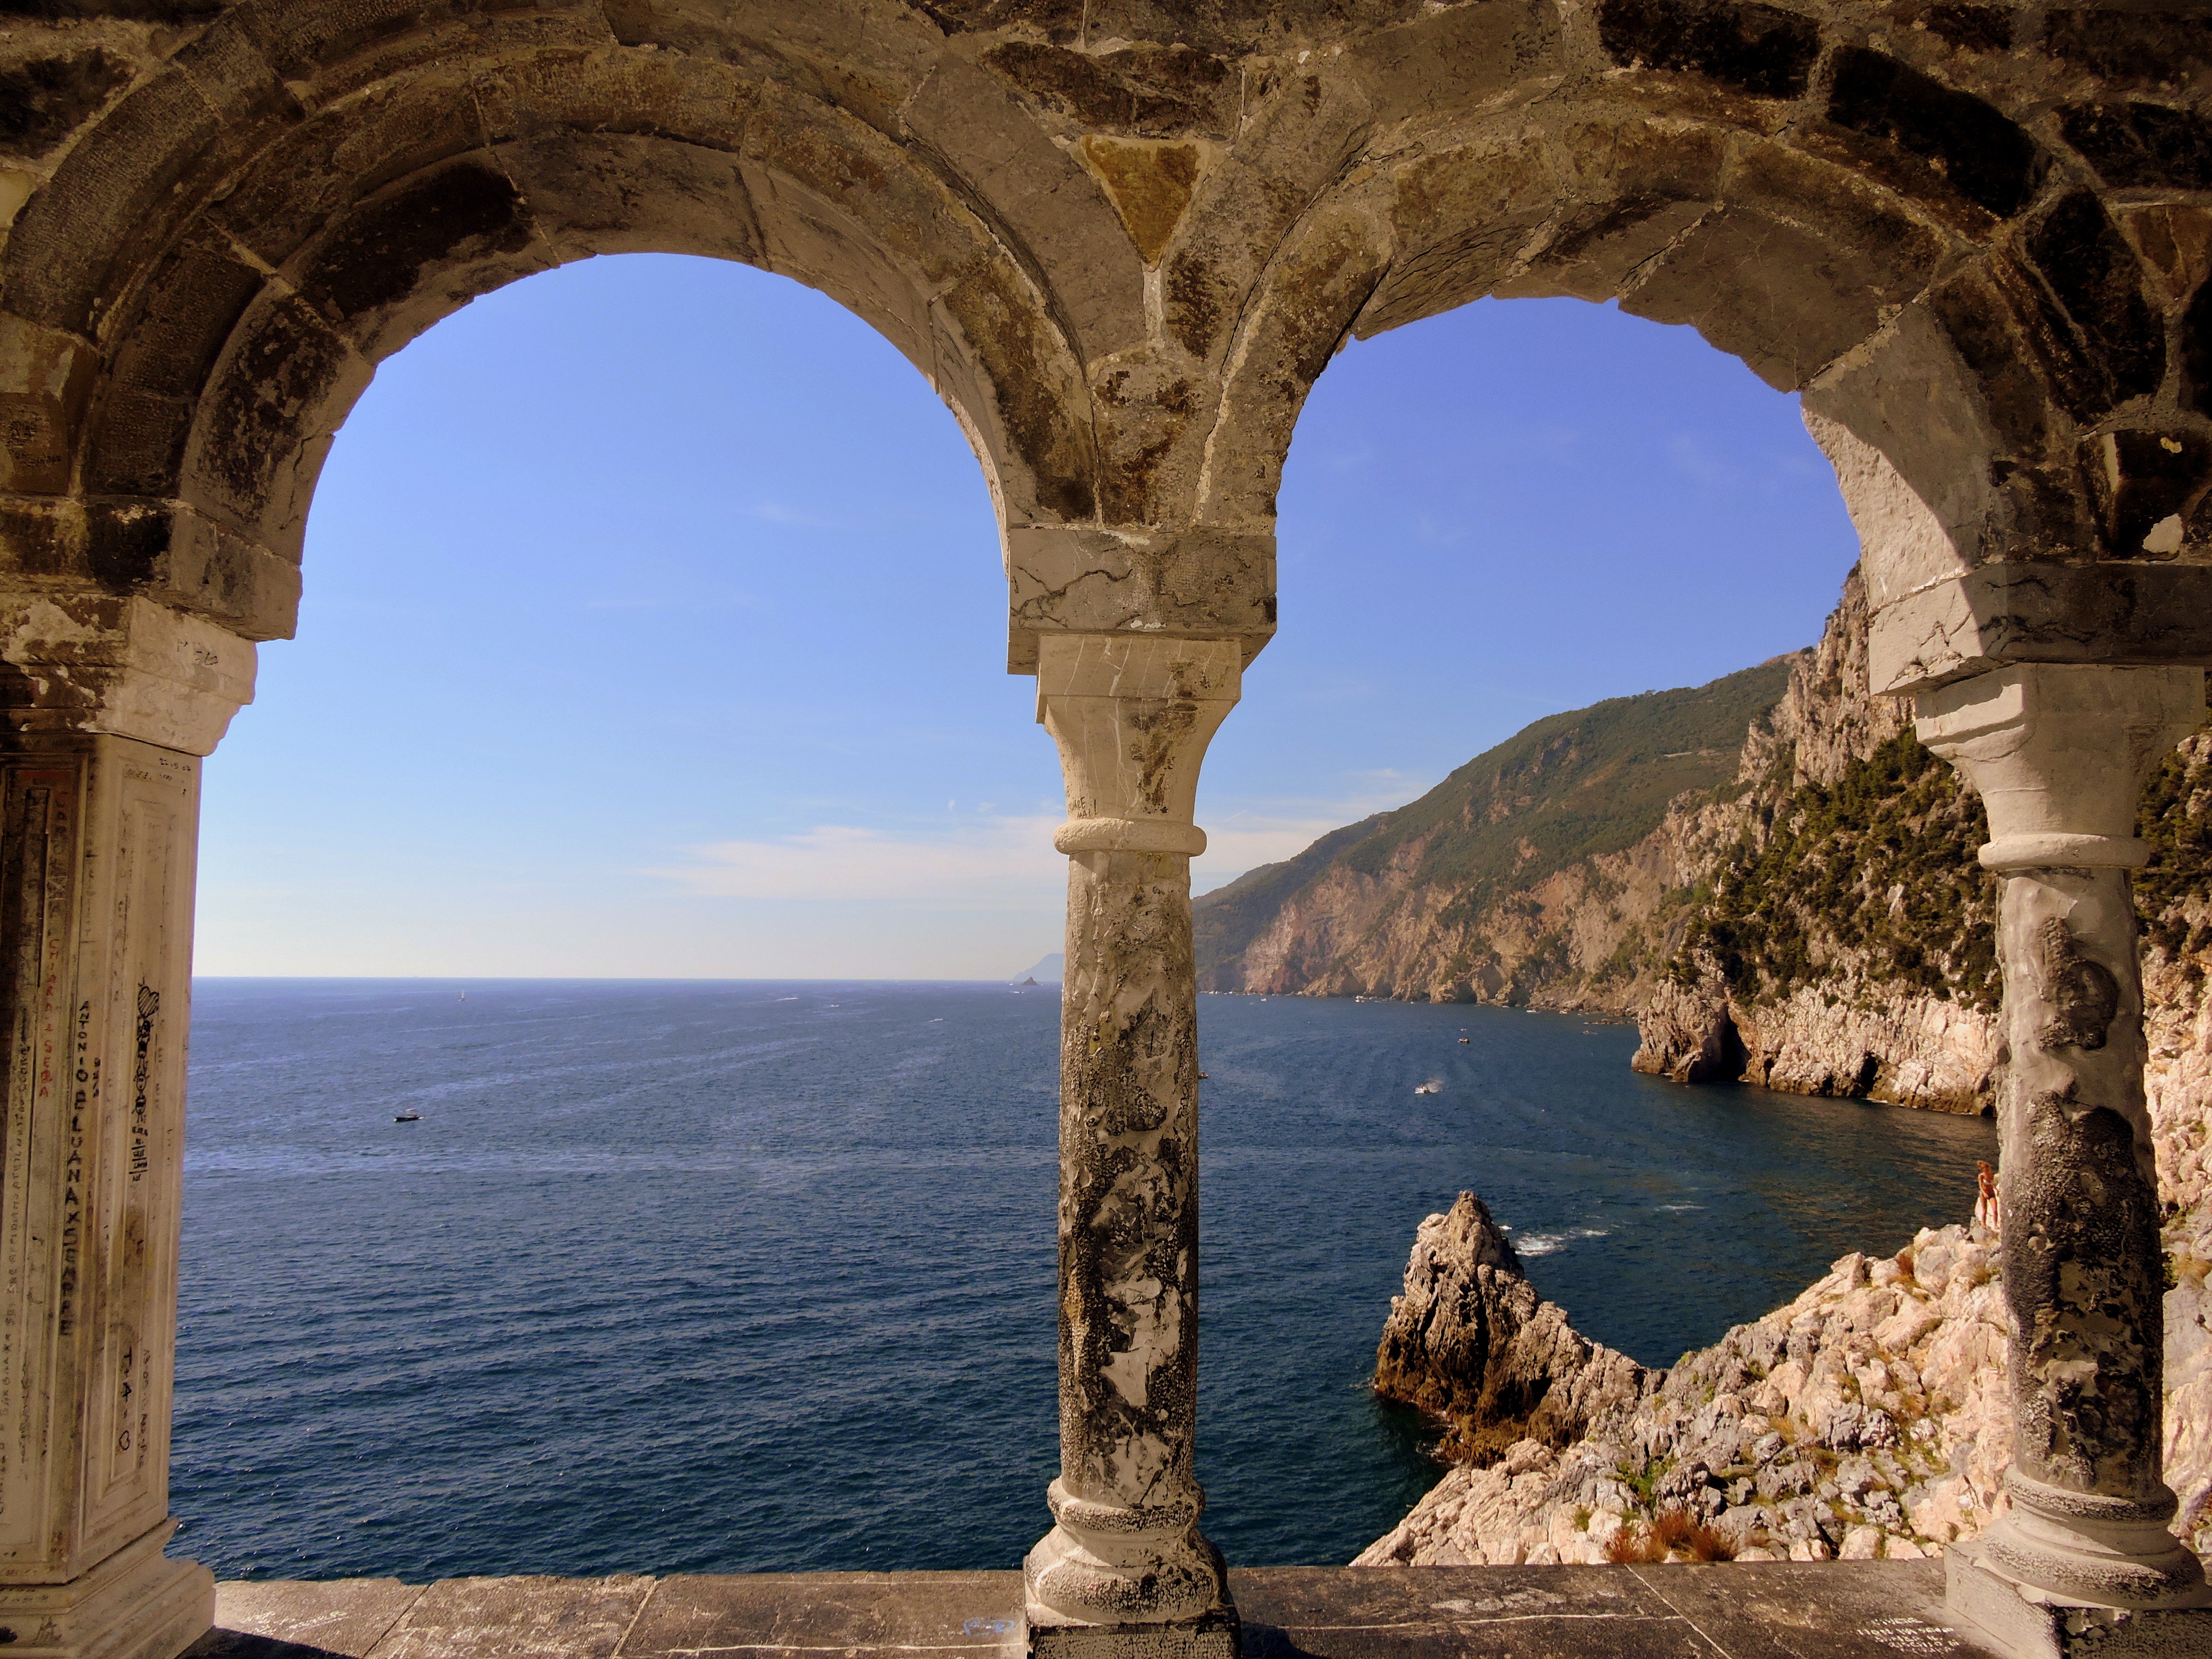
sea, rock, mountain, architecture, sky, bridge, window, formation, arch, column, landmark, italy, tourism, temple, ruins, monastery, liguria, scoglio, ancient history, porto venere